Aloha (2015 film)

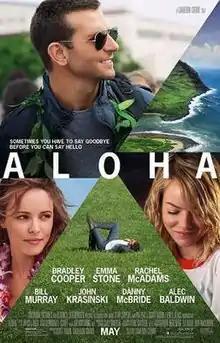
Theatrical release poster

Aloha is a 2015 American romantic comedy film written, co-produced and directed by Cameron Crowe. It stars Bradley Cooper as former US Air Force officer Brian Gilcrest, who returns to Hawaii after being rehired by a former boss to oversee the launch of a privatized weapons satellite in the skies over Hawaii. Emma Stone, Rachel McAdams, Bill Murray, John Krasinski, Danny McBride, and Alec Baldwin star in supporting roles. As of 2025, it is the latest film directed by Crowe.